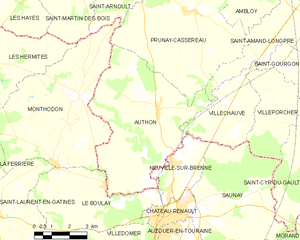
Carte des communes de France, centrée sur Authon (Loir-et-Cher, code Insee 41007)